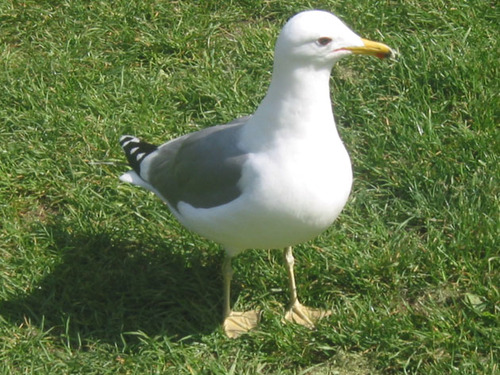
the white bird has a smooth crown coming towards the two tone bill.
this is a gray bird with a white belly and a yellow bill with yellow feeta large white bird with grey wings and wide tarsus
this bird is white with grey on its wings and has a long, pointy beak.
this white bird features gray on its wings and webbed, yellow feet.
this bird has wings that are grey and has a yellow bill
this bird has wings that are grey and has a white belly and long bill
this large bird has webbed feet, and a yellow bill and white body.
this bird has a white crown and breast and grey wings with a yellow bill.
this bird has wings that are grey and has a white body
Species: California Gull